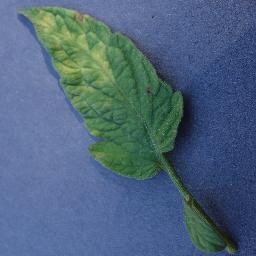
Label: Tomato___Leaf_Mold